Australian State Coach

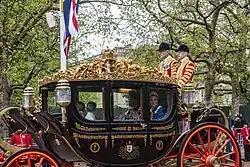
The coach in use on Coronation Day, 6 May 2023.

The Australian State Coach is an enclosed, six horse-drawn coach used by the British royal family. Constructed in 1986-88, it was the first royal state coach to have been built since 1902. It was presented to Queen Elizabeth II in Canberra on 8 May 1988, as the official gift on the occasion of the Australian Bicentennial, and was first used in November of that year by the Queen at the State Opening of Parliament in the UK.